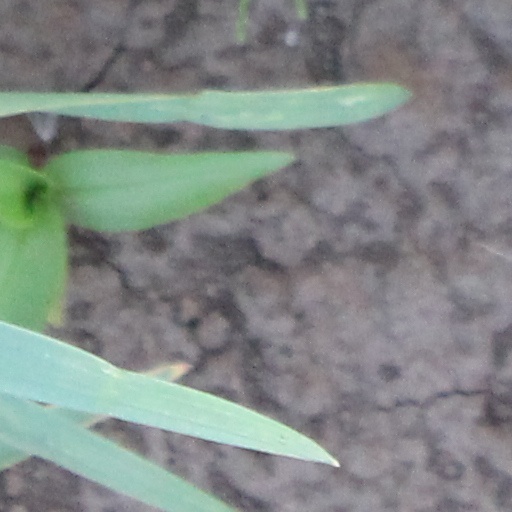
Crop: wheat